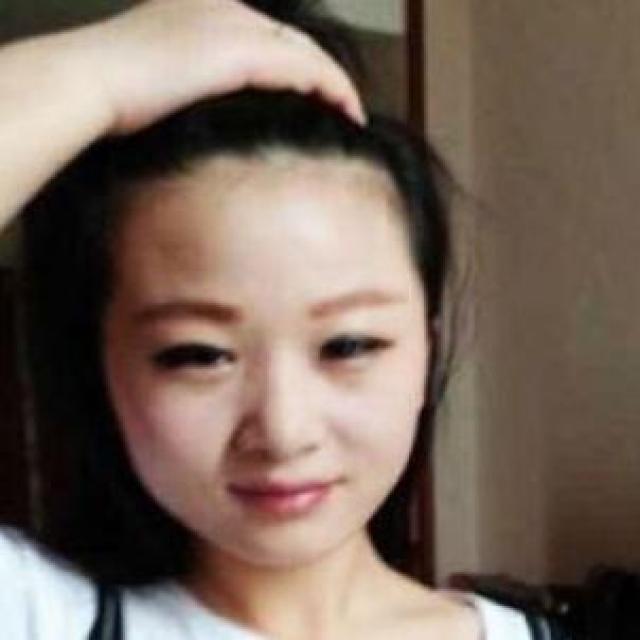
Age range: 21-44